HMH-366

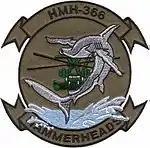
Unit logo from the 1990s

Marine Heavy Helicopter Squadron-366 (HMH-366) was commissioned on 30 September 1994 at MCAS Kaneohe Bay in Hawaii as part of Aviation Support Element Kaneohe (ASEK). As the fourth active CH-53D Sea Stallion squadron, it was the only Hawaiian home-grown helicopter squadron in active service in the Marine Corps. The squadron's call sign, "Hammerheads," was inspired by the fact that Kaneohe Bay is home to one of the world's largest hammerhead shark populations. Reflecting this, the original unit patch featured a hammerhead shark leaping over an airborne CH-53D.